Grey Owl

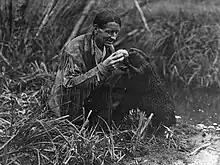
Grey Owl feeding a jelly roll to a beaver

The transformation of Archie Belaney from a backcountry woodsman into the popular writer and public speaker Grey Owl began in 1925. His concern, expressed in books, articles and public appearances, was the vanishing wilderness and the consequences of this for the creatures living in it, including man. His message was "Remember you belong to nature, not it to you."